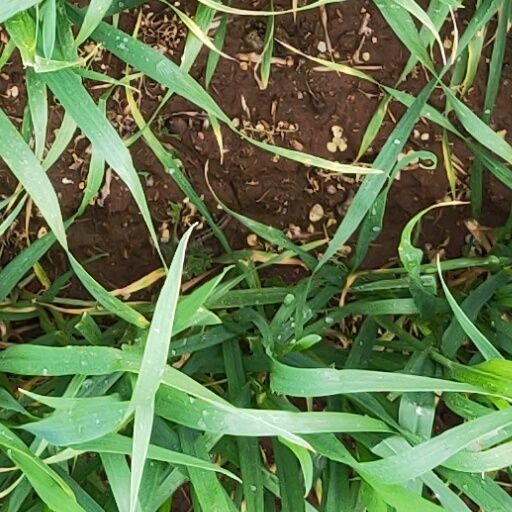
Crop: wheat